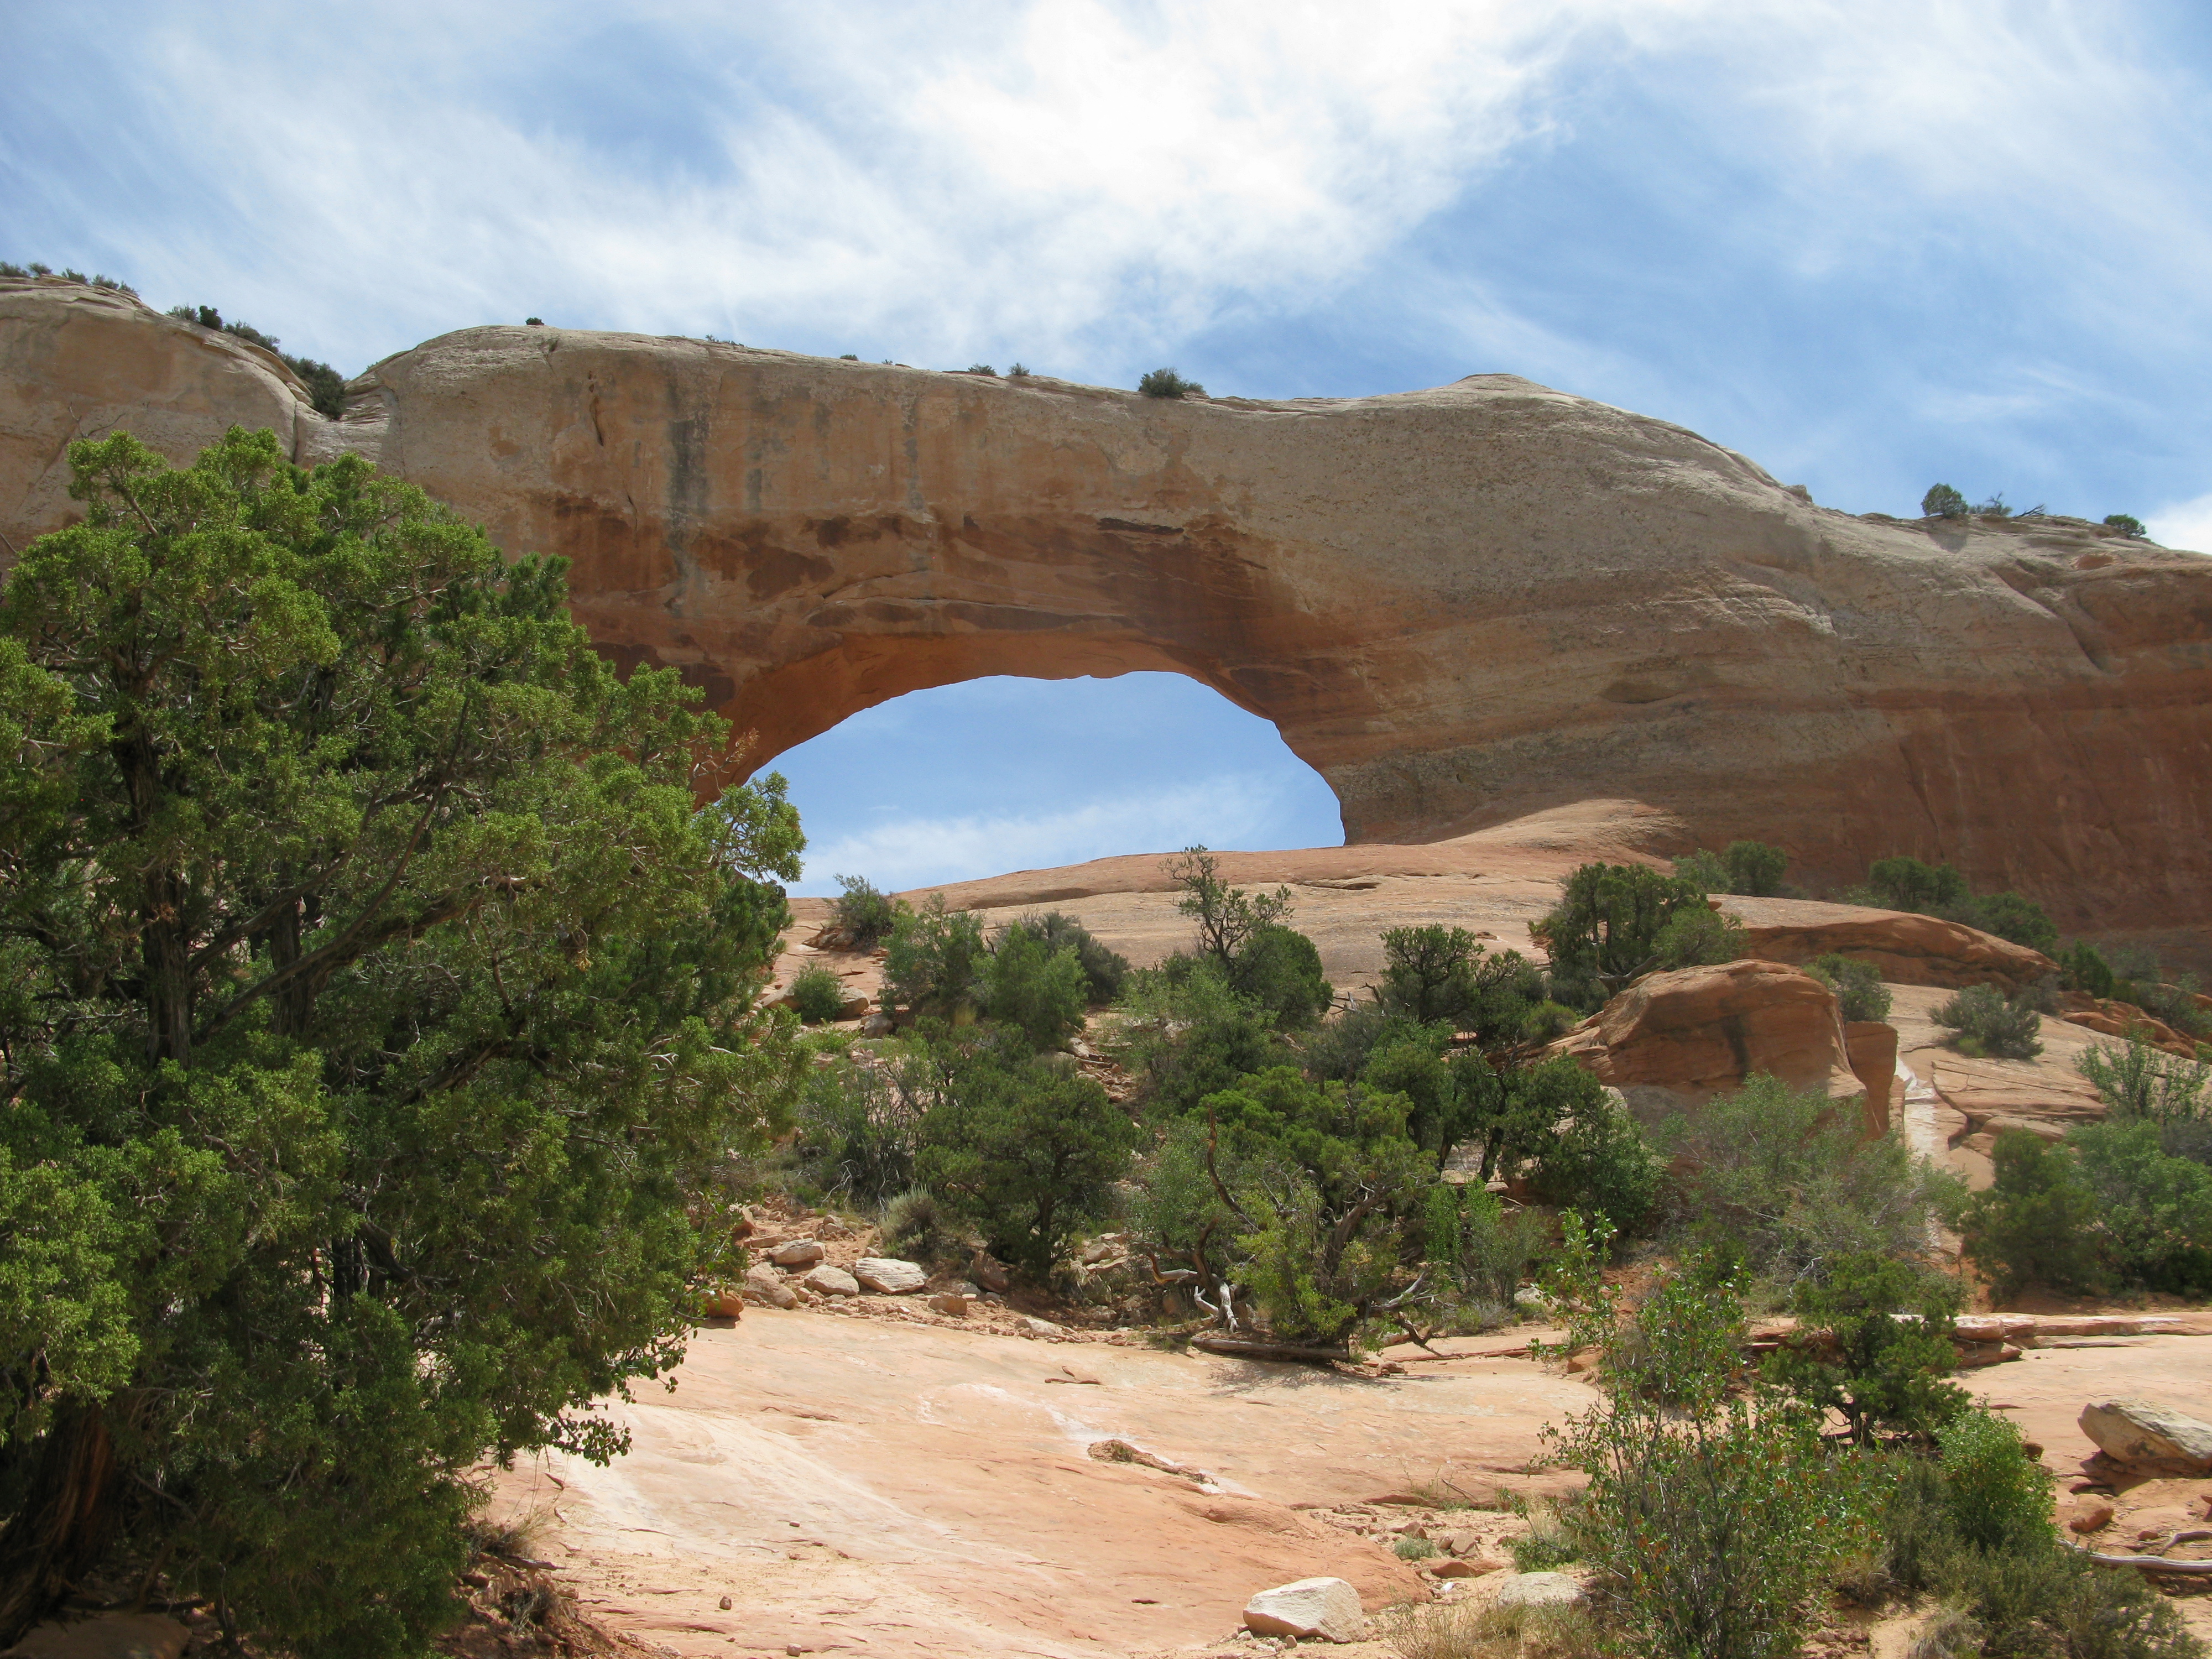
landscape, rock, wilderness, mountain, sky, formation, arch, canyon, national park, geology, plateau, escarpment, shrubland, plant community